Gorden Tallis

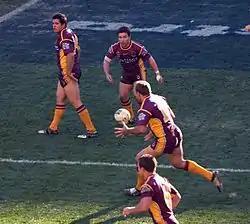
Gorden Tallis about to receive the ball during a Brisbane Broncos match in 2004.

Tallis returned to the game with the Broncos for the 1997 Super League season and was the most dominant forward in the competition, which culminated in Brisbane's crushing 26–8 win over the Cronulla-Sutherland Sharks in the Telstra Cup grand final. In addition to representing Queensland in the Super League Tri-series competition, he made his international debut in the 1997 post season's Super League Test series against Great Britain, playing at second-row forward in all three matches.